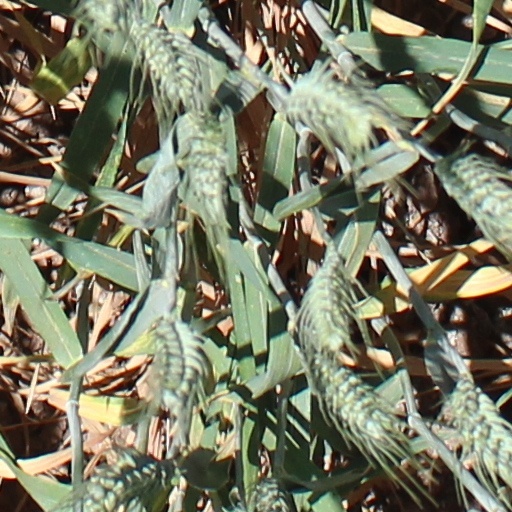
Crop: wheat